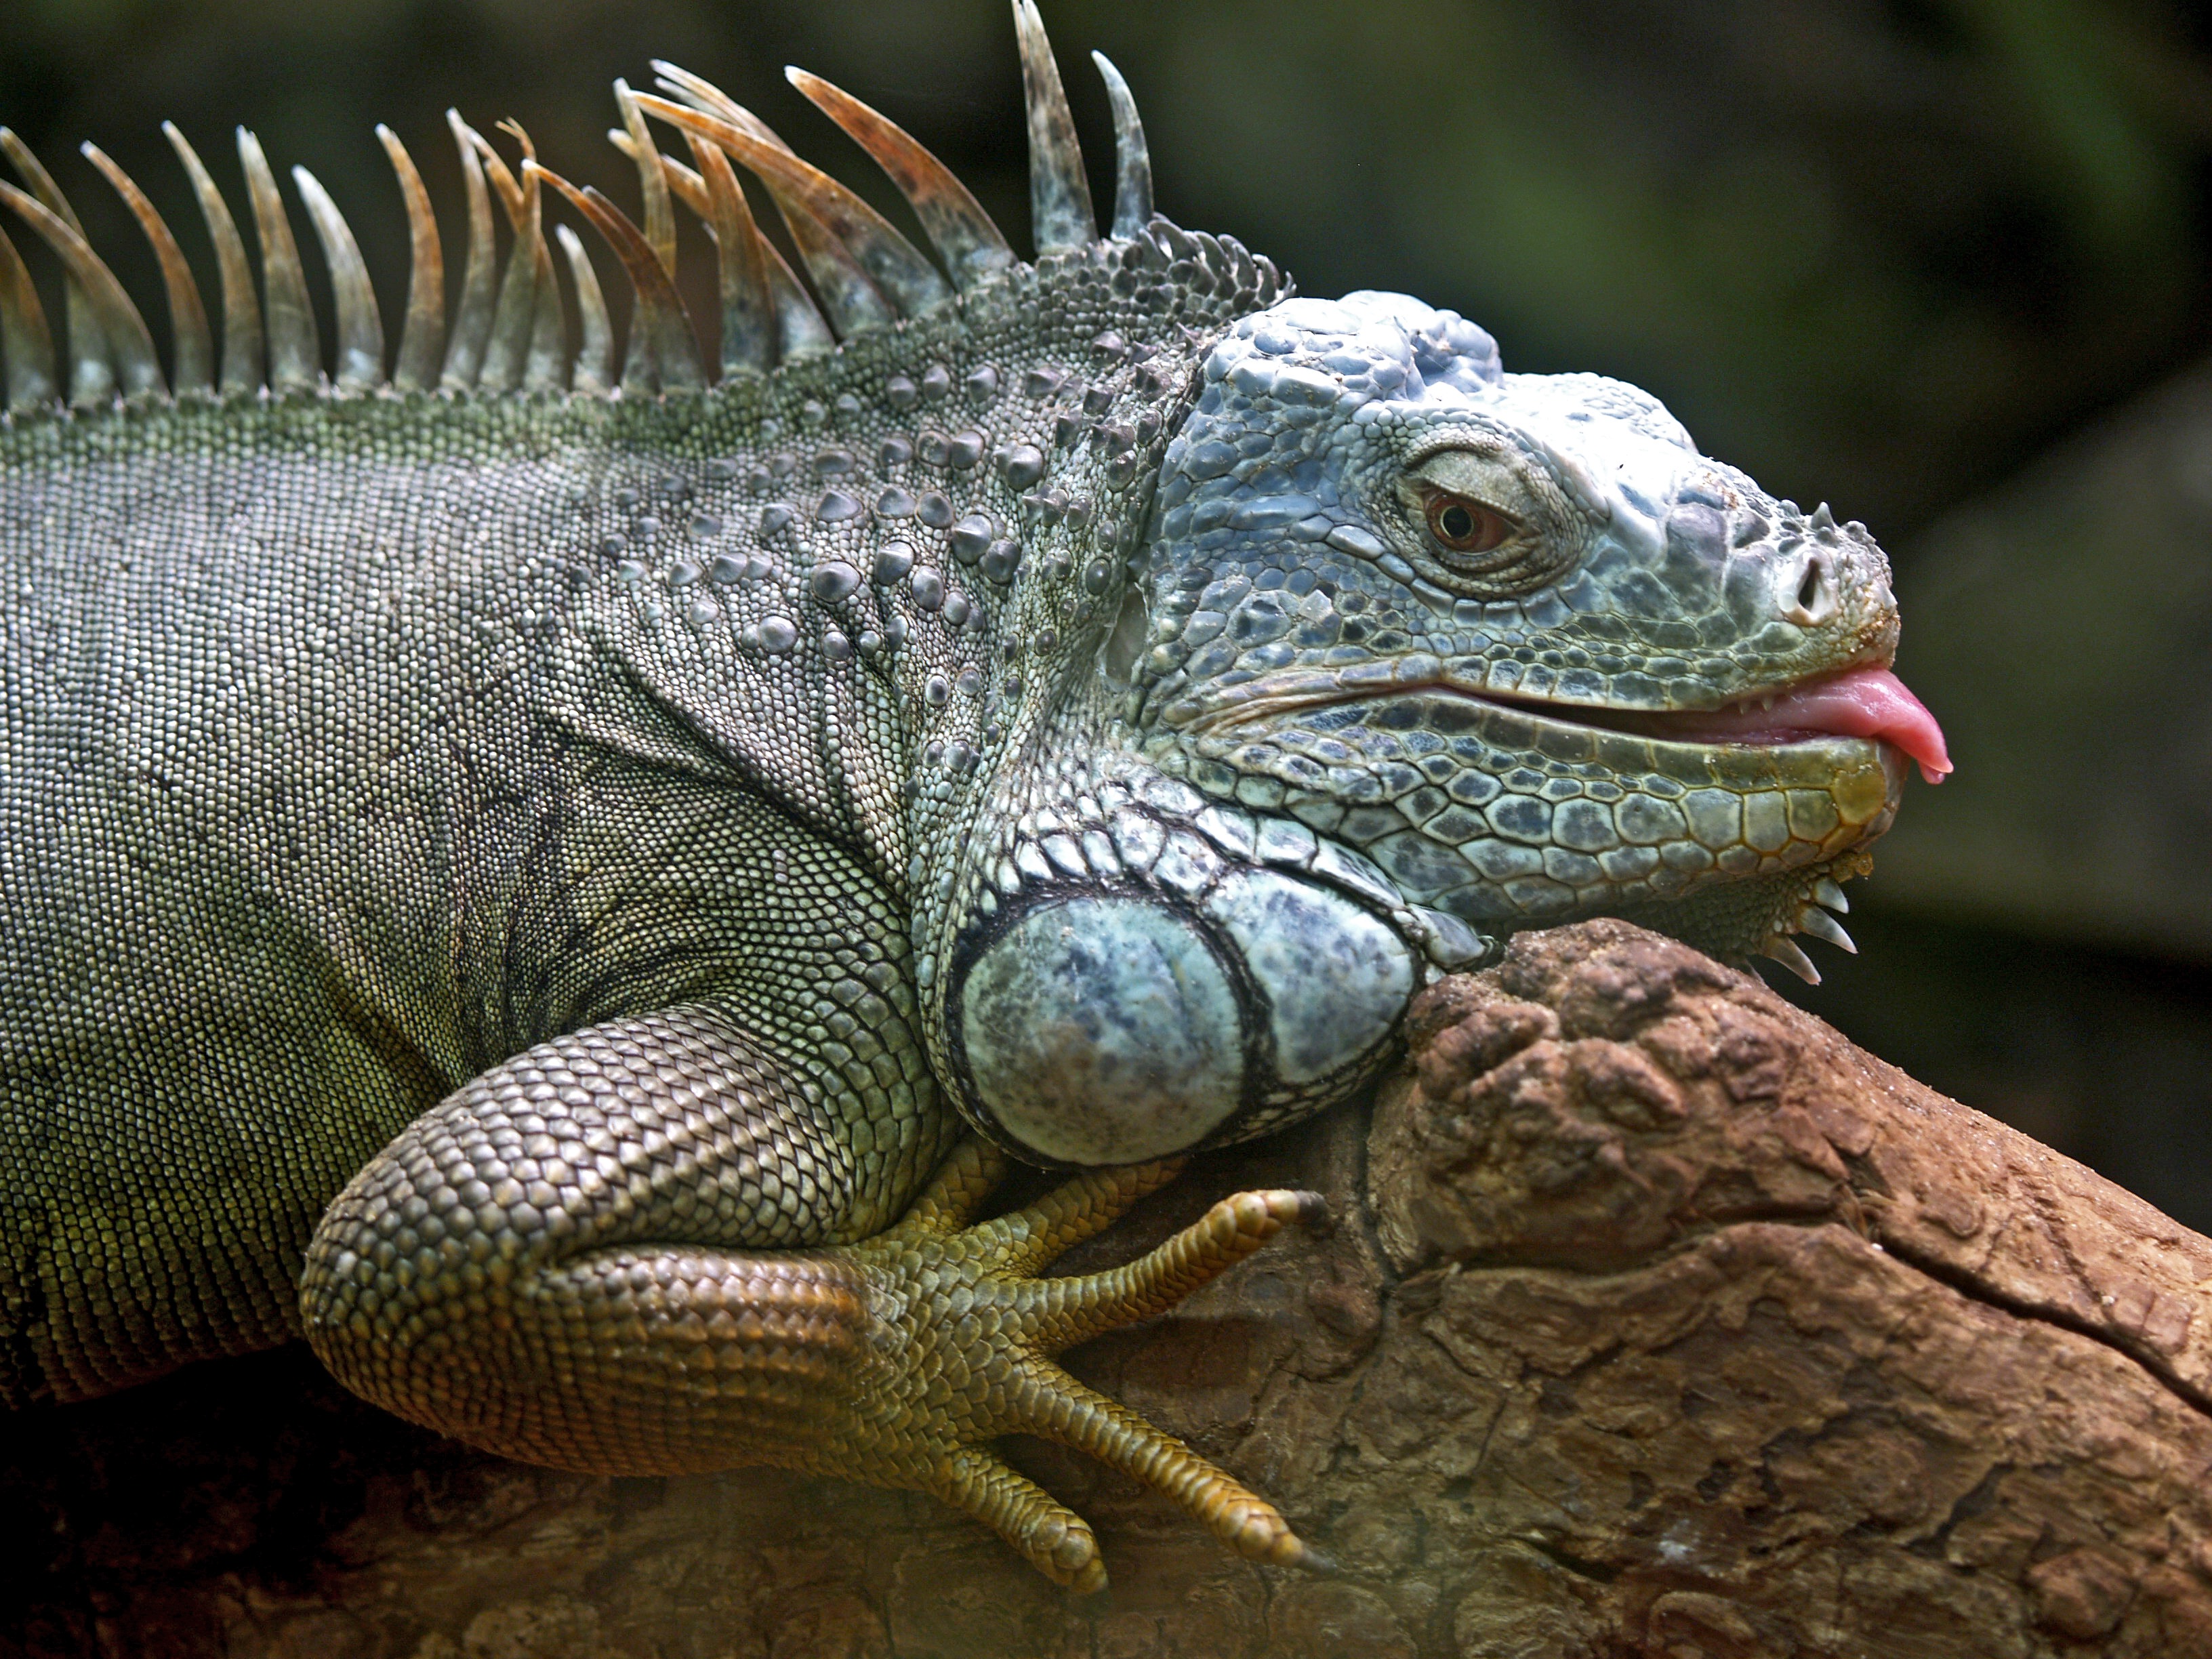
animal, wildlife, reptile, iguana, fauna, lizard, close up, vertebrate, iguania, agamidae, scaled reptile